Bolekhiv Jewish Cemetery

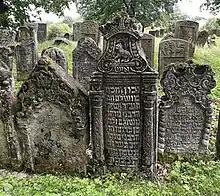
Jewish cemetery in Bolekhiv, 2018

The Bolekhiv Jewish Cemetery is located on a hill near Mandryka St. in Bolekhiv (Ukrainian: Болехів; Polish: "Bolechów"; Yiddish: באָלעכאָוו), Ivano-Frankivsk Oblast (province) of Ukraine. Many of the tombstones in the cemetery contain epitaphs of animals (birds, lions, and bears), plants, and arabesque carvings. Animals graze on the grass in the cemetery keeping the tombstones relatively visible, although many of the stones are tilted or laying completely face up or down. There are between 2,000 and 3,000 individual graves in the cemetery.